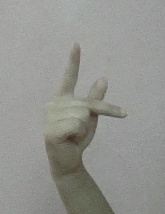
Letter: dha